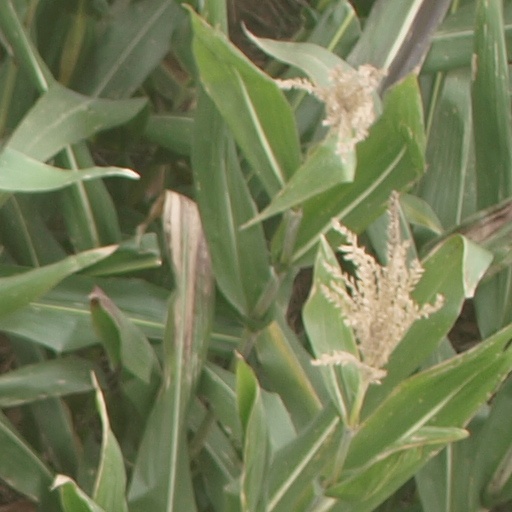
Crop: maize; corn